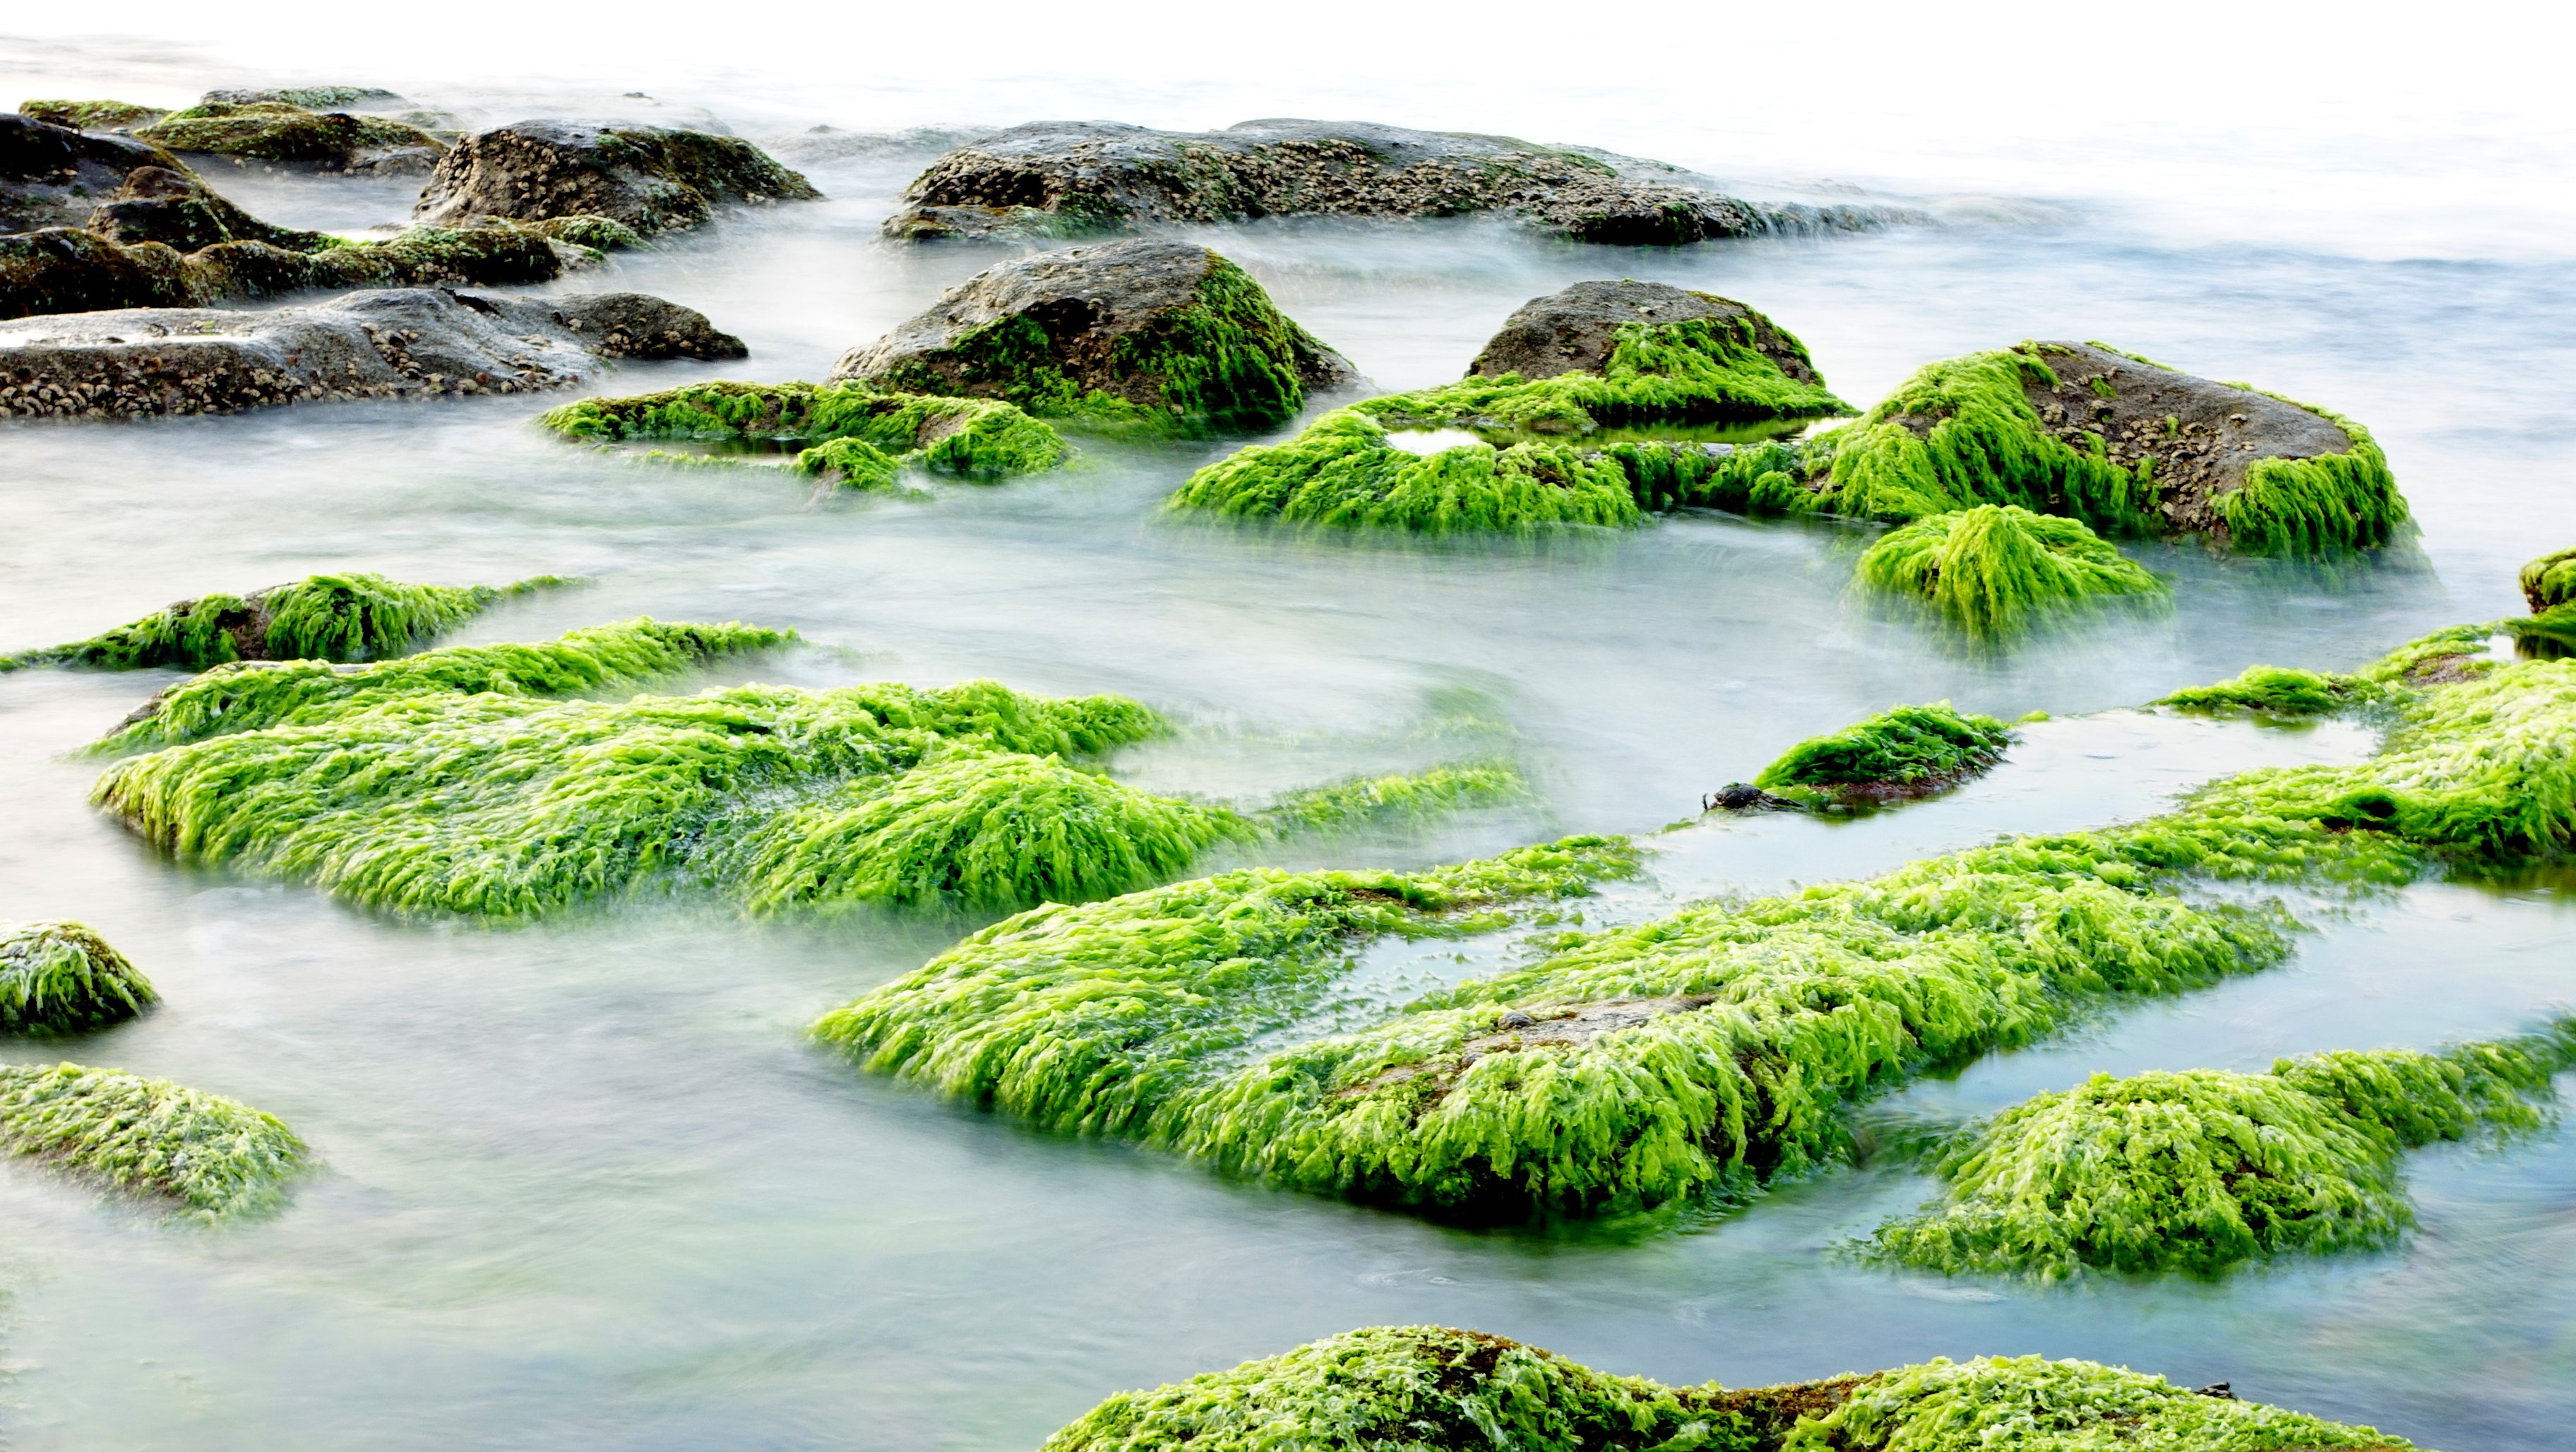
landscape, sea, coast, tree, rock, shore, wave, flower, river, stream, natural, seaweed, rapid, body of water, vegetation, habitat, ecosystem, watercourse, landform, rock n roll, natural environment, geographical feature